Giuseppe Mariani (doctor)

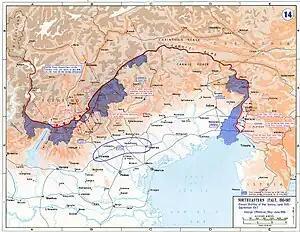
The Austrian front during World War I

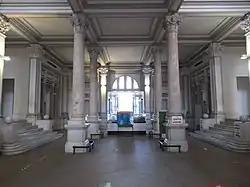
The entrance to San Martino Hospital in Genoa

Giuseppe Mariani was born on 25 February 1885 in Milan, Italy. His parents were Lorenzo and Francesca Peroglio Mariani. He studied medicine under Camillo Golgi and others at the University of Pavia, graduating with honors on 9 July 1909. He went to work at the dermatology clinic run by his professor Umberto Mantegazza until 1913. He became a lecturer at a separate dermosyphilopathic clinic on 17 November 1913. ("Dermosyphilopathy" has been the usual medical term in Italian for most kinds of venereal disease, considering them primarily to be a form of skin disease.)